Mithila (region)

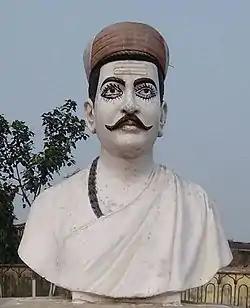
Statue of Maithili language poet, Vidyapati

From the 11th century to the 20th century, Mithila was ruled by various indigenous dynasties. The first of these was the Karnats of Mithila, the Oiniwar Dynasty and the Khandwala Dynasty, also known as Raj Darbhanga. The Malla dynasty and Licchavi dynasty of Nepal are also Maithil in origin. The rulers of the Oiniwar Dynasty and the Raj Darbhanga were Maithil Brahmins. The Oiniwar Dynasty originated from the village Oini in the Samastipur district of the Mithila region. It was during the reign of the Raj Darbhanga family that the capital of Mithila was shifted to Darbhanga.